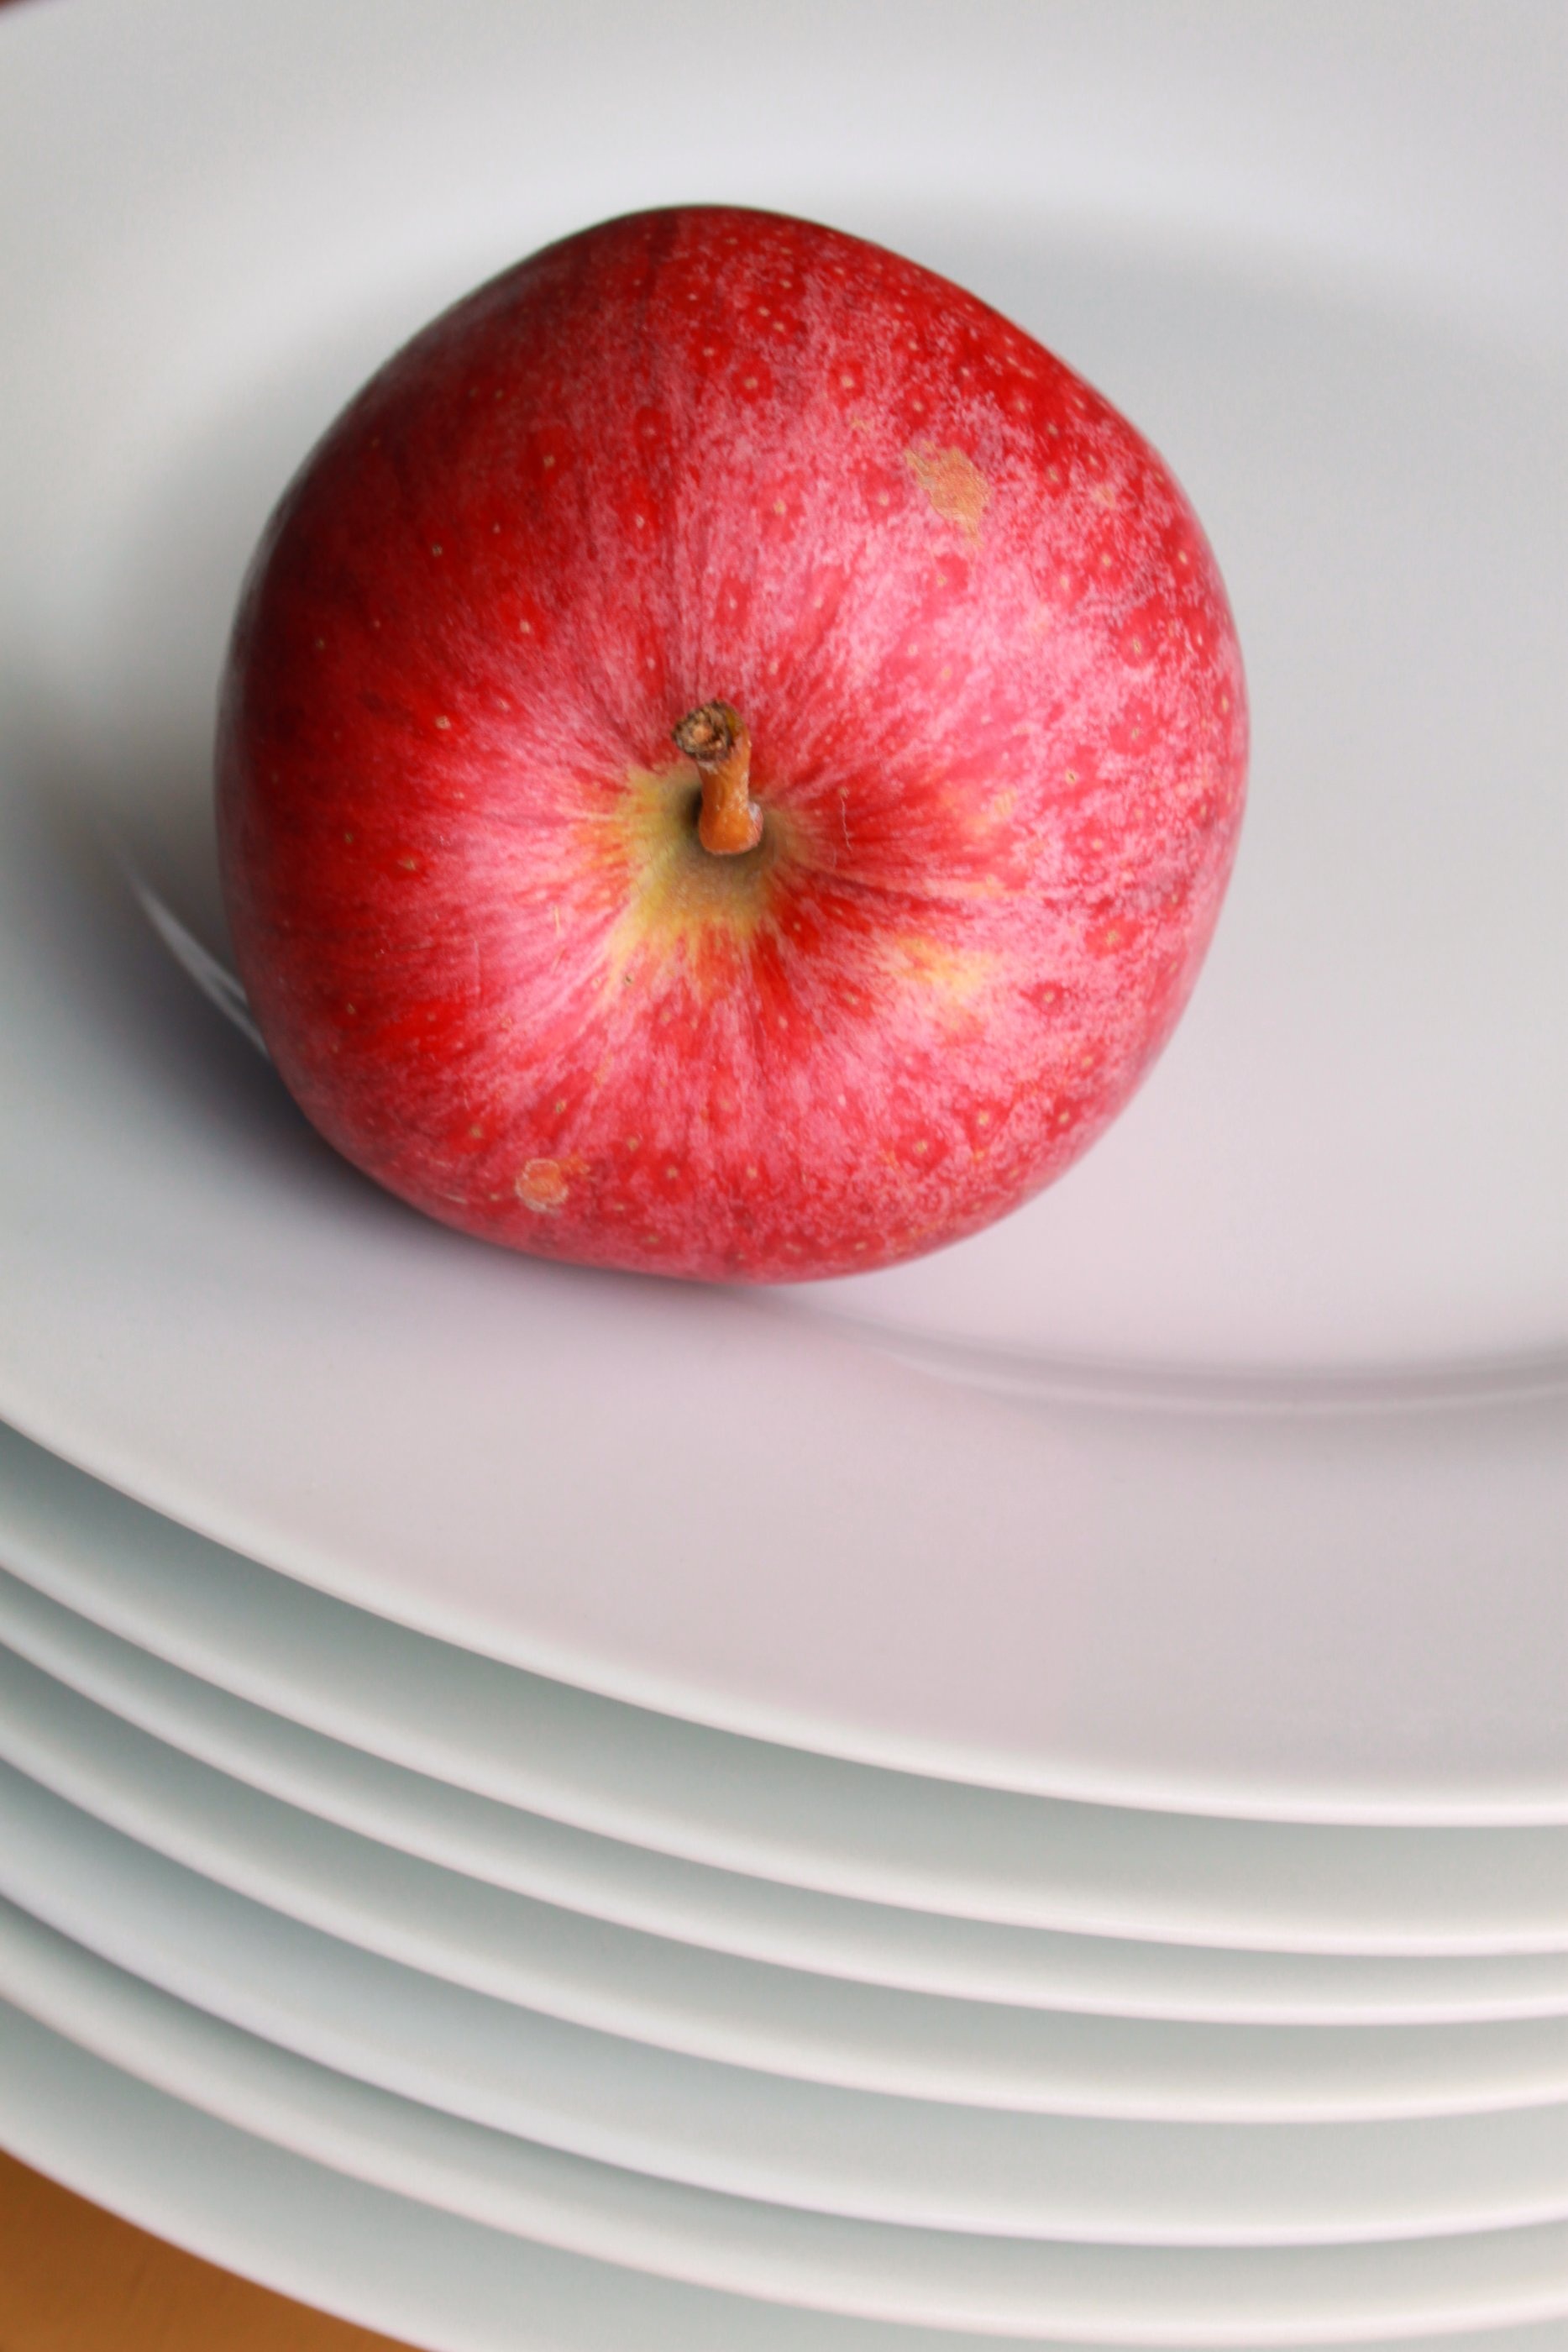
apple, plant, fruit, petal, food, red, produce, eat, tableware, dishes, fruits, foods, apples, diet, hunger, sano, flowering plant, rose family, alimentari, goodness, land plant, rose order